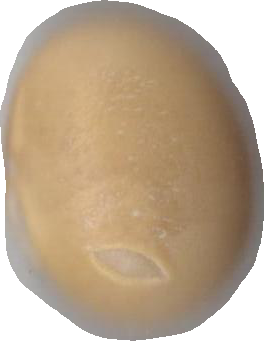
Variety: Grobogan